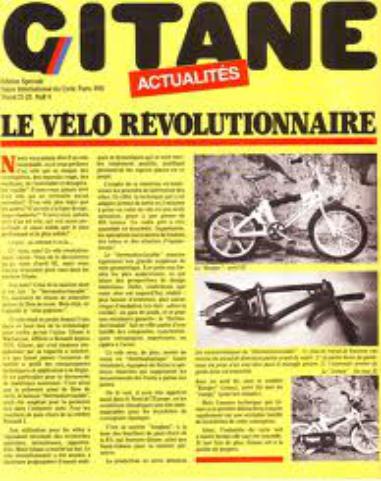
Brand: gitane
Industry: Transportation